Ramjit Raghav

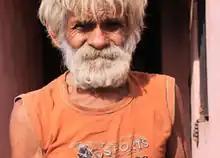

Ramjit Raghav (1916 – 11 February 2020) was an Indian man who was claimed by various media outlets as the world's oldest father. He resided in Haryana with his wife. He claimed to have had his first child with his wife at age 94. He fathered a second child at age 96. A vegetarian who claimed to engage in sexual intercourse around three times a day, Raghav was chosen to be an ambassador for People for the Ethical Treatment of Animals (PETA) in November 2012.